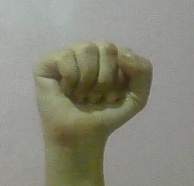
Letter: saad